U.S. Route 340

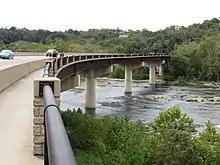
Bridge carrying US 340 over the Shenandoah River in Harpers Ferry, West Virginia. This bridge also carries the Appalachian Trail over the river.

US 340 continues north as East Side Highway, which parallels the South River and the rail line along the flank of the Blue Ridge Mountains along the eastern edge of the Shenandoah Valley. The highway crosses Sawmill Run and reduces to two lanes in the community of Dooms and crosses Mine Branch in the village of Crimora. US 340 crosses Meadows Run, Pains Run, and Still Run and enters Rockingham County at the south end of the town of Grottoes. The highway follows Augusta Avenue through the east side of the town and meets the eastern end of SR 256 (Third Street). US 340 curves northeast and meets the eastern end of SR 253 (Port Republic Road) south of Port Republic, where the South River and North River merge to form the South Fork Shenandoah River. The highway passes to the south of the historic estate Bogota and by a monument to the Battle of Port Republic at Lynnwood. US 340 closely parallels the railroad through Berrytown to the town of Elkton, where the route follows Stuart Avenue. The highway expands to a four-lane divided highway for its partial cloverleaf interchange with US 33 (Spotswood Trail) and briefly runs concurrently with US 33 Bus. from the interchange to Old Spotswood Trail, onto which the business route continues west.